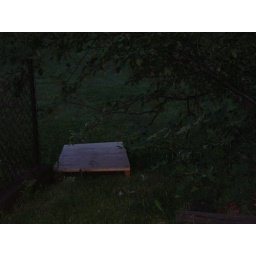
Little bridge over the ditch under the apple tree.jpg